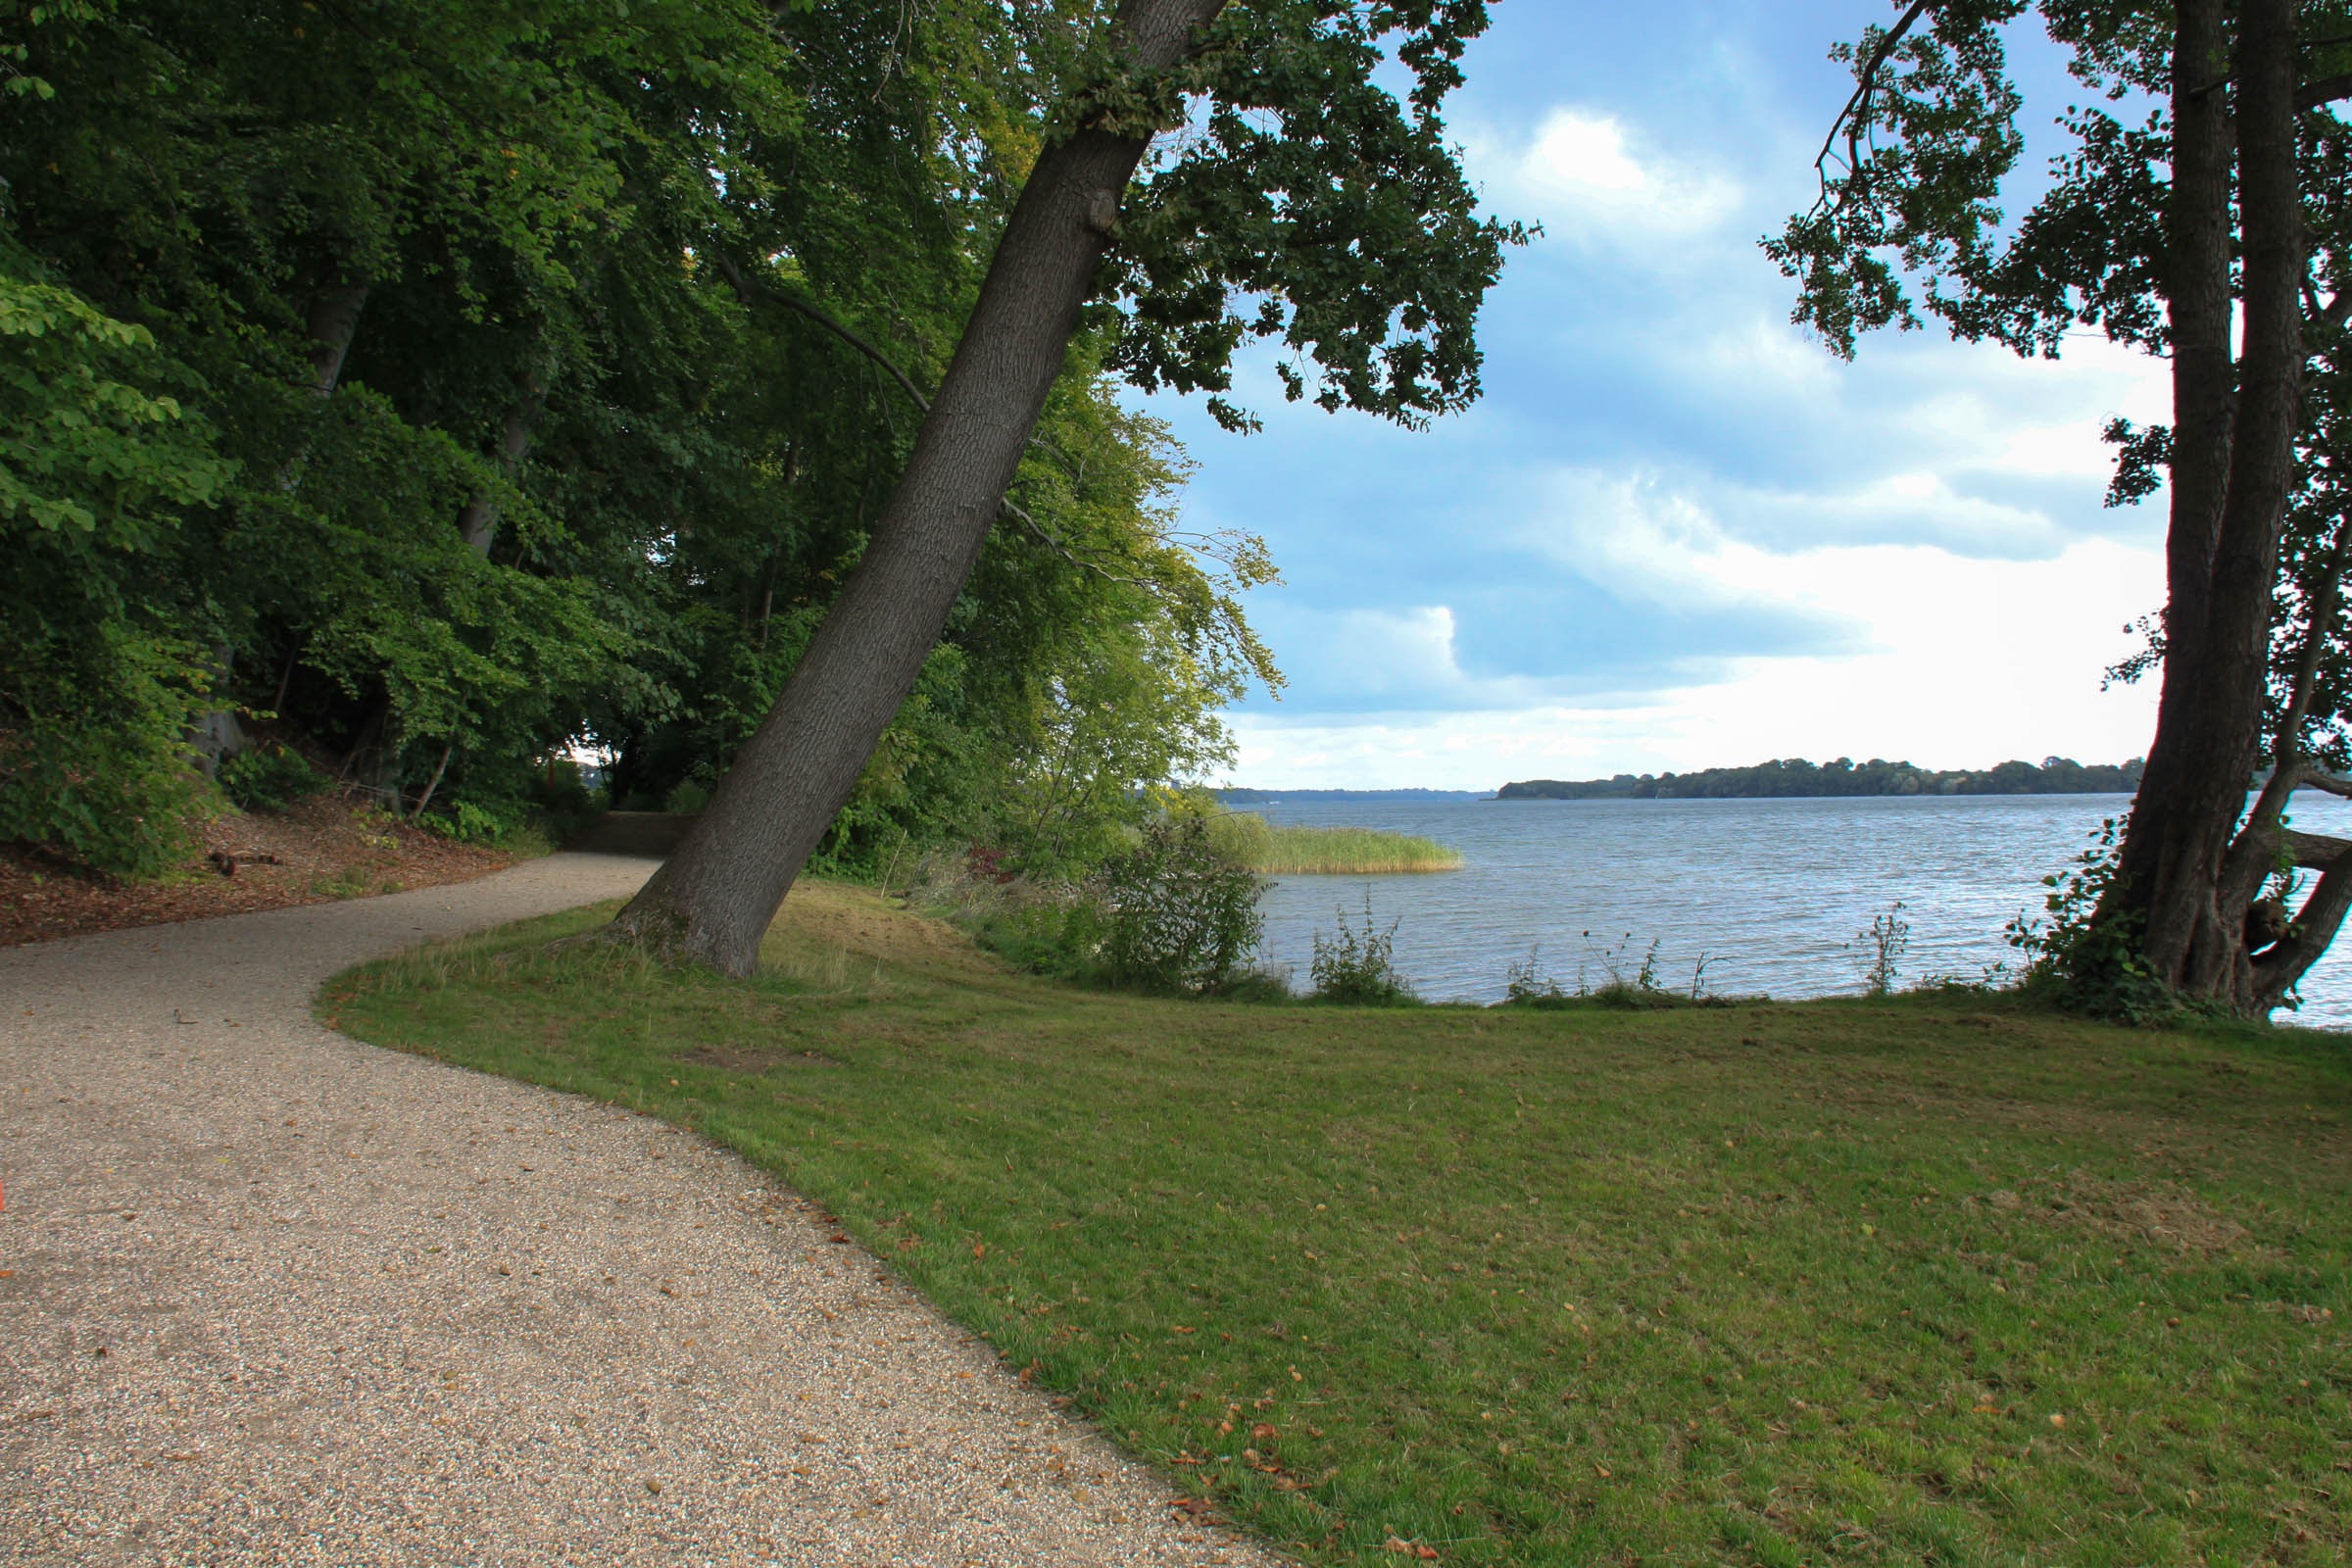
beach, landscape, tree, water, nature, grass, trail, shore, lake, walkway, bank, estate, away, woody plant, schweriner see